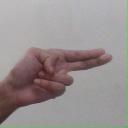
अक्षर: ह